Safe listening

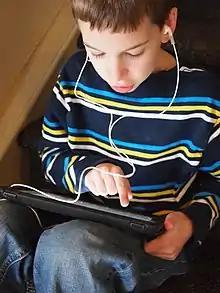
Elementary school boy with headphones

The frequent use of PLS among children has raised concerns about the potential risks that might be associated with such exposure. A systematic review and meta-analysis published in 2022 recorded an increased prevalence of risk of hearing loss compared to 2015 estimates among young people between 12 and 34 years of age who are exposed to high sound pressure levels (SPL) due to use of headphones and entertainment soundscapes. The authors included articles published between 2000 and 2021 that reported unsafe listening practices. The number of young people who may be at risk of hearing loss worldwide has been estimated from the total global estimates of the population aged 12 to 34 years. Thirty-three studies (corresponding to data from 35 medical records and 19,046 individuals) were included; 17 and 18 records focused on the use of SEPs and noisy entertainment venues, respectively. The pooled prevalence estimate of exposure to unsafe listening to EPS was 23.81% (95% CI 18.99% to 29.42%). The model was adjusted according to the intensity and duration of exposure to identify an estimated prevalence of 48.2%. The estimated global number of young people who may be at risk of hearing loss due to exposure to unsafe listening practices ranged from 0.67 to 1.35 billion. The authors concluded that unsafe listening practices are highly prevalent worldwide and may put over 1 billion young people at risk of hearing loss.